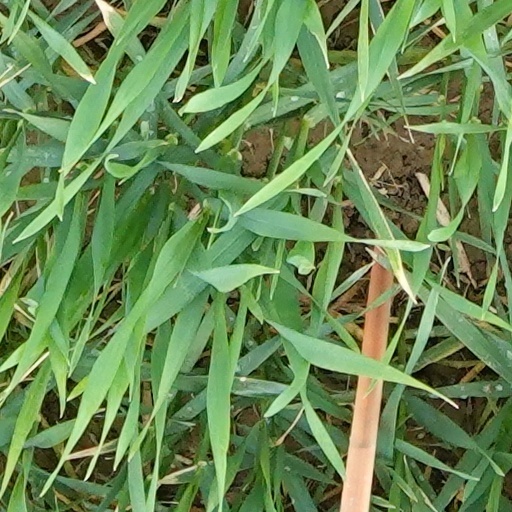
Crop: wheat